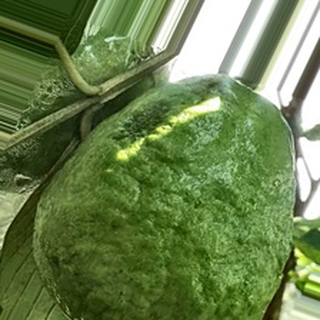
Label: healthy_guava